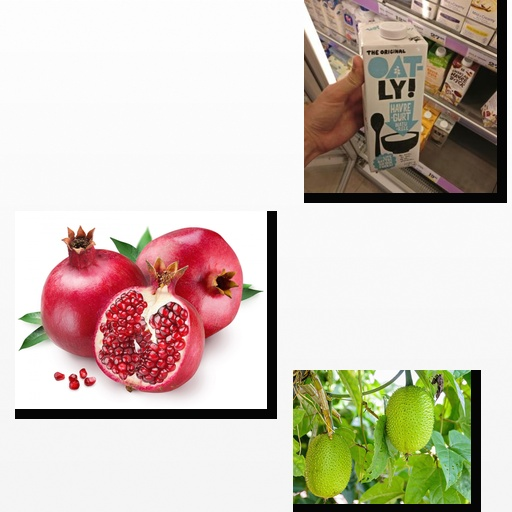
Food items: oat_yogurt, spiny_gourd, pomegranate